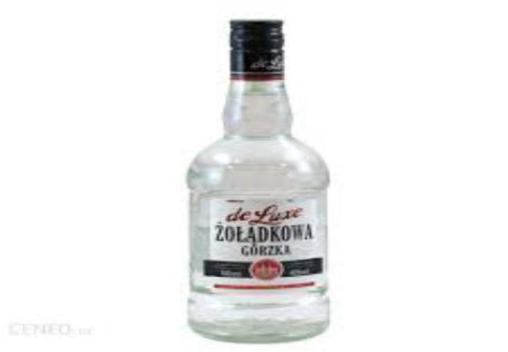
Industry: Food